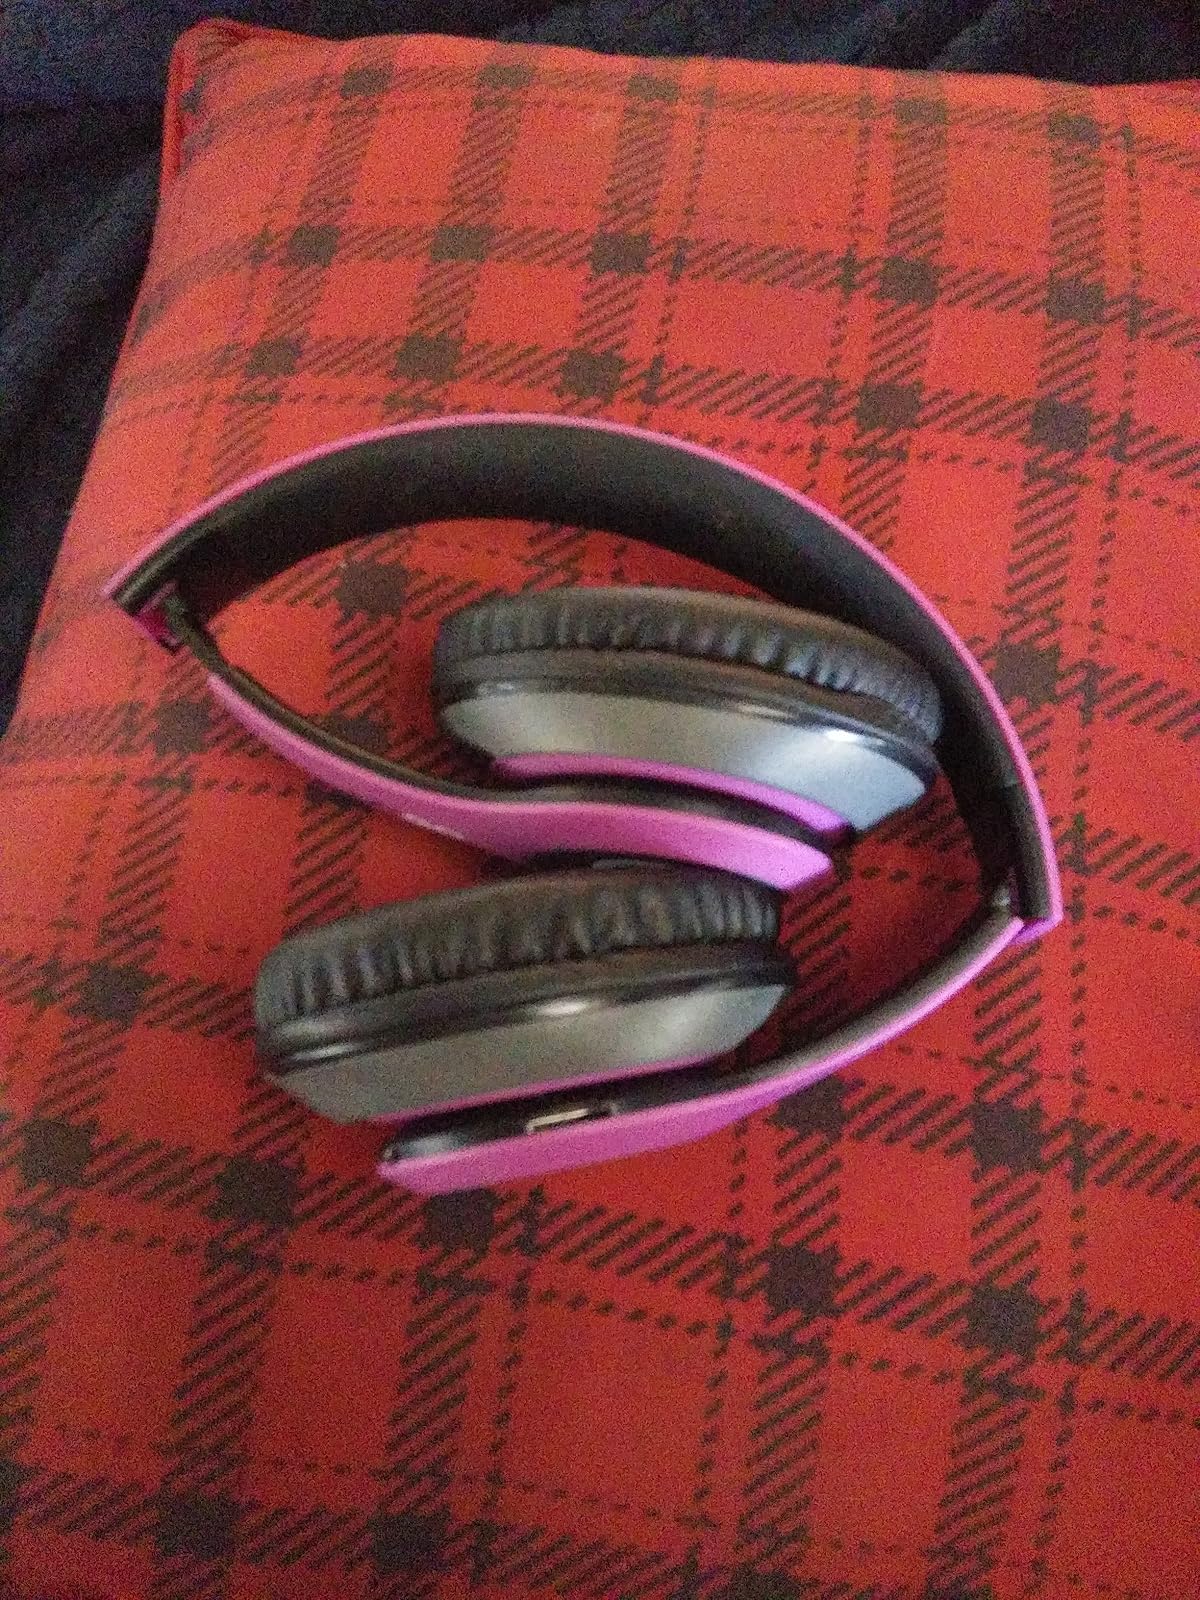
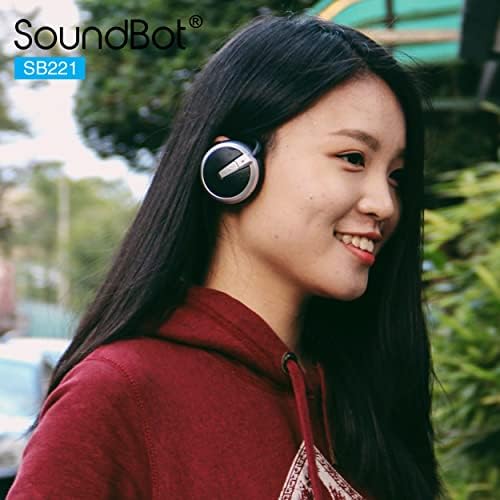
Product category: headphones
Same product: no